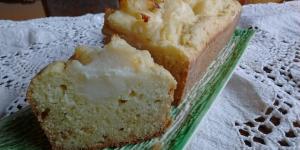
bizcocho con crema pastelera